Aletta Jacobs

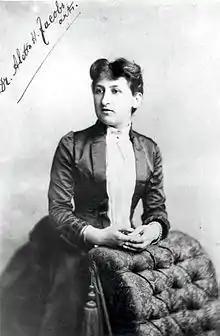
Jacobs, circa 1880

From her work with poor women, Jacobs recognized that repeated pregnancies, year after year, was not only impacting mothers' health, but causing high rates of infant mortality. Her contact with prostitutes led her to learn about and study sexually transmitted diseases, of which she had not previously been aware. In developing solutions for these women, Jacobs became convinced that reliable contraception would alleviate suffering and economic hardship resulting from too many children. Furthermore, it would improve the social welfare of society at large, preventing overpopulation. After reading an article by on occlusive pessaries, Jacobs wrote to him, embarking on a lengthy correspondence. Convinced that diaphragms would help her patients, she performed a clinical trial across a mixed sampling of her clients. Finding the trial was successful, she introduced the method of birth control (still widely known to English speakers as the "Dutch Cap") in the Netherlands and began counseling women on its use.